Hermitage of Santo Spirito a Majella

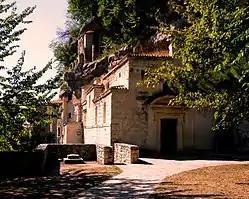
View of the hermitage

Eremo di Santo Spirito a Majella (Italian for "Hermitage of Santo Spirito a Majella") is an hermitage located in Roccamorice, Province of Pescara (Abruzzo, Italy).